North Hobart Football Club

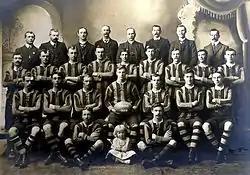
A NHFC team of 1909

Tasmanian State Premierships (12): 1914, 1920, 1923, 1929, 1936, 1939, 1940, 1941, 1945, 1961, 1962, 1969